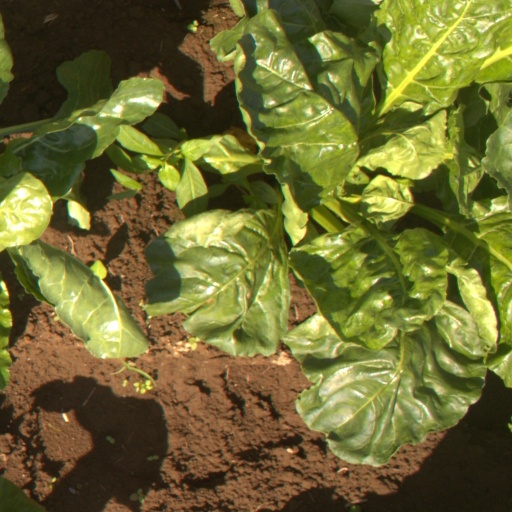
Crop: sugar beet